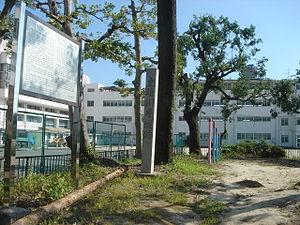
Le château de Kawate était un château japonais qui exista entre l'époque Nanboku-chō et l'époque Sengoku. Ses ruines se trouvent dans la ville actuelle de Gifu, préfecture de Gifu au Japon. Une autre façon d'écrire son nom en japonais est 革手城, qui a la même prononciation.